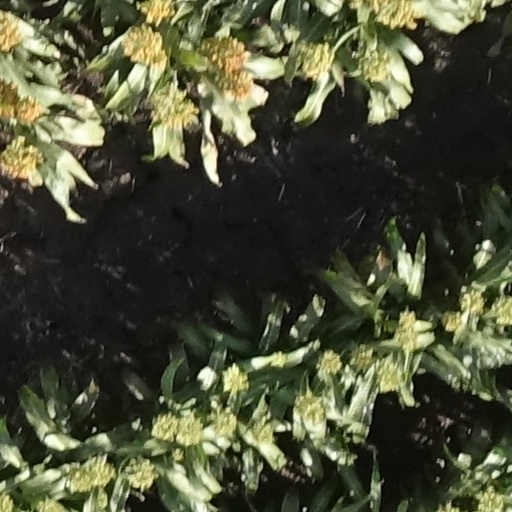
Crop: sorghum